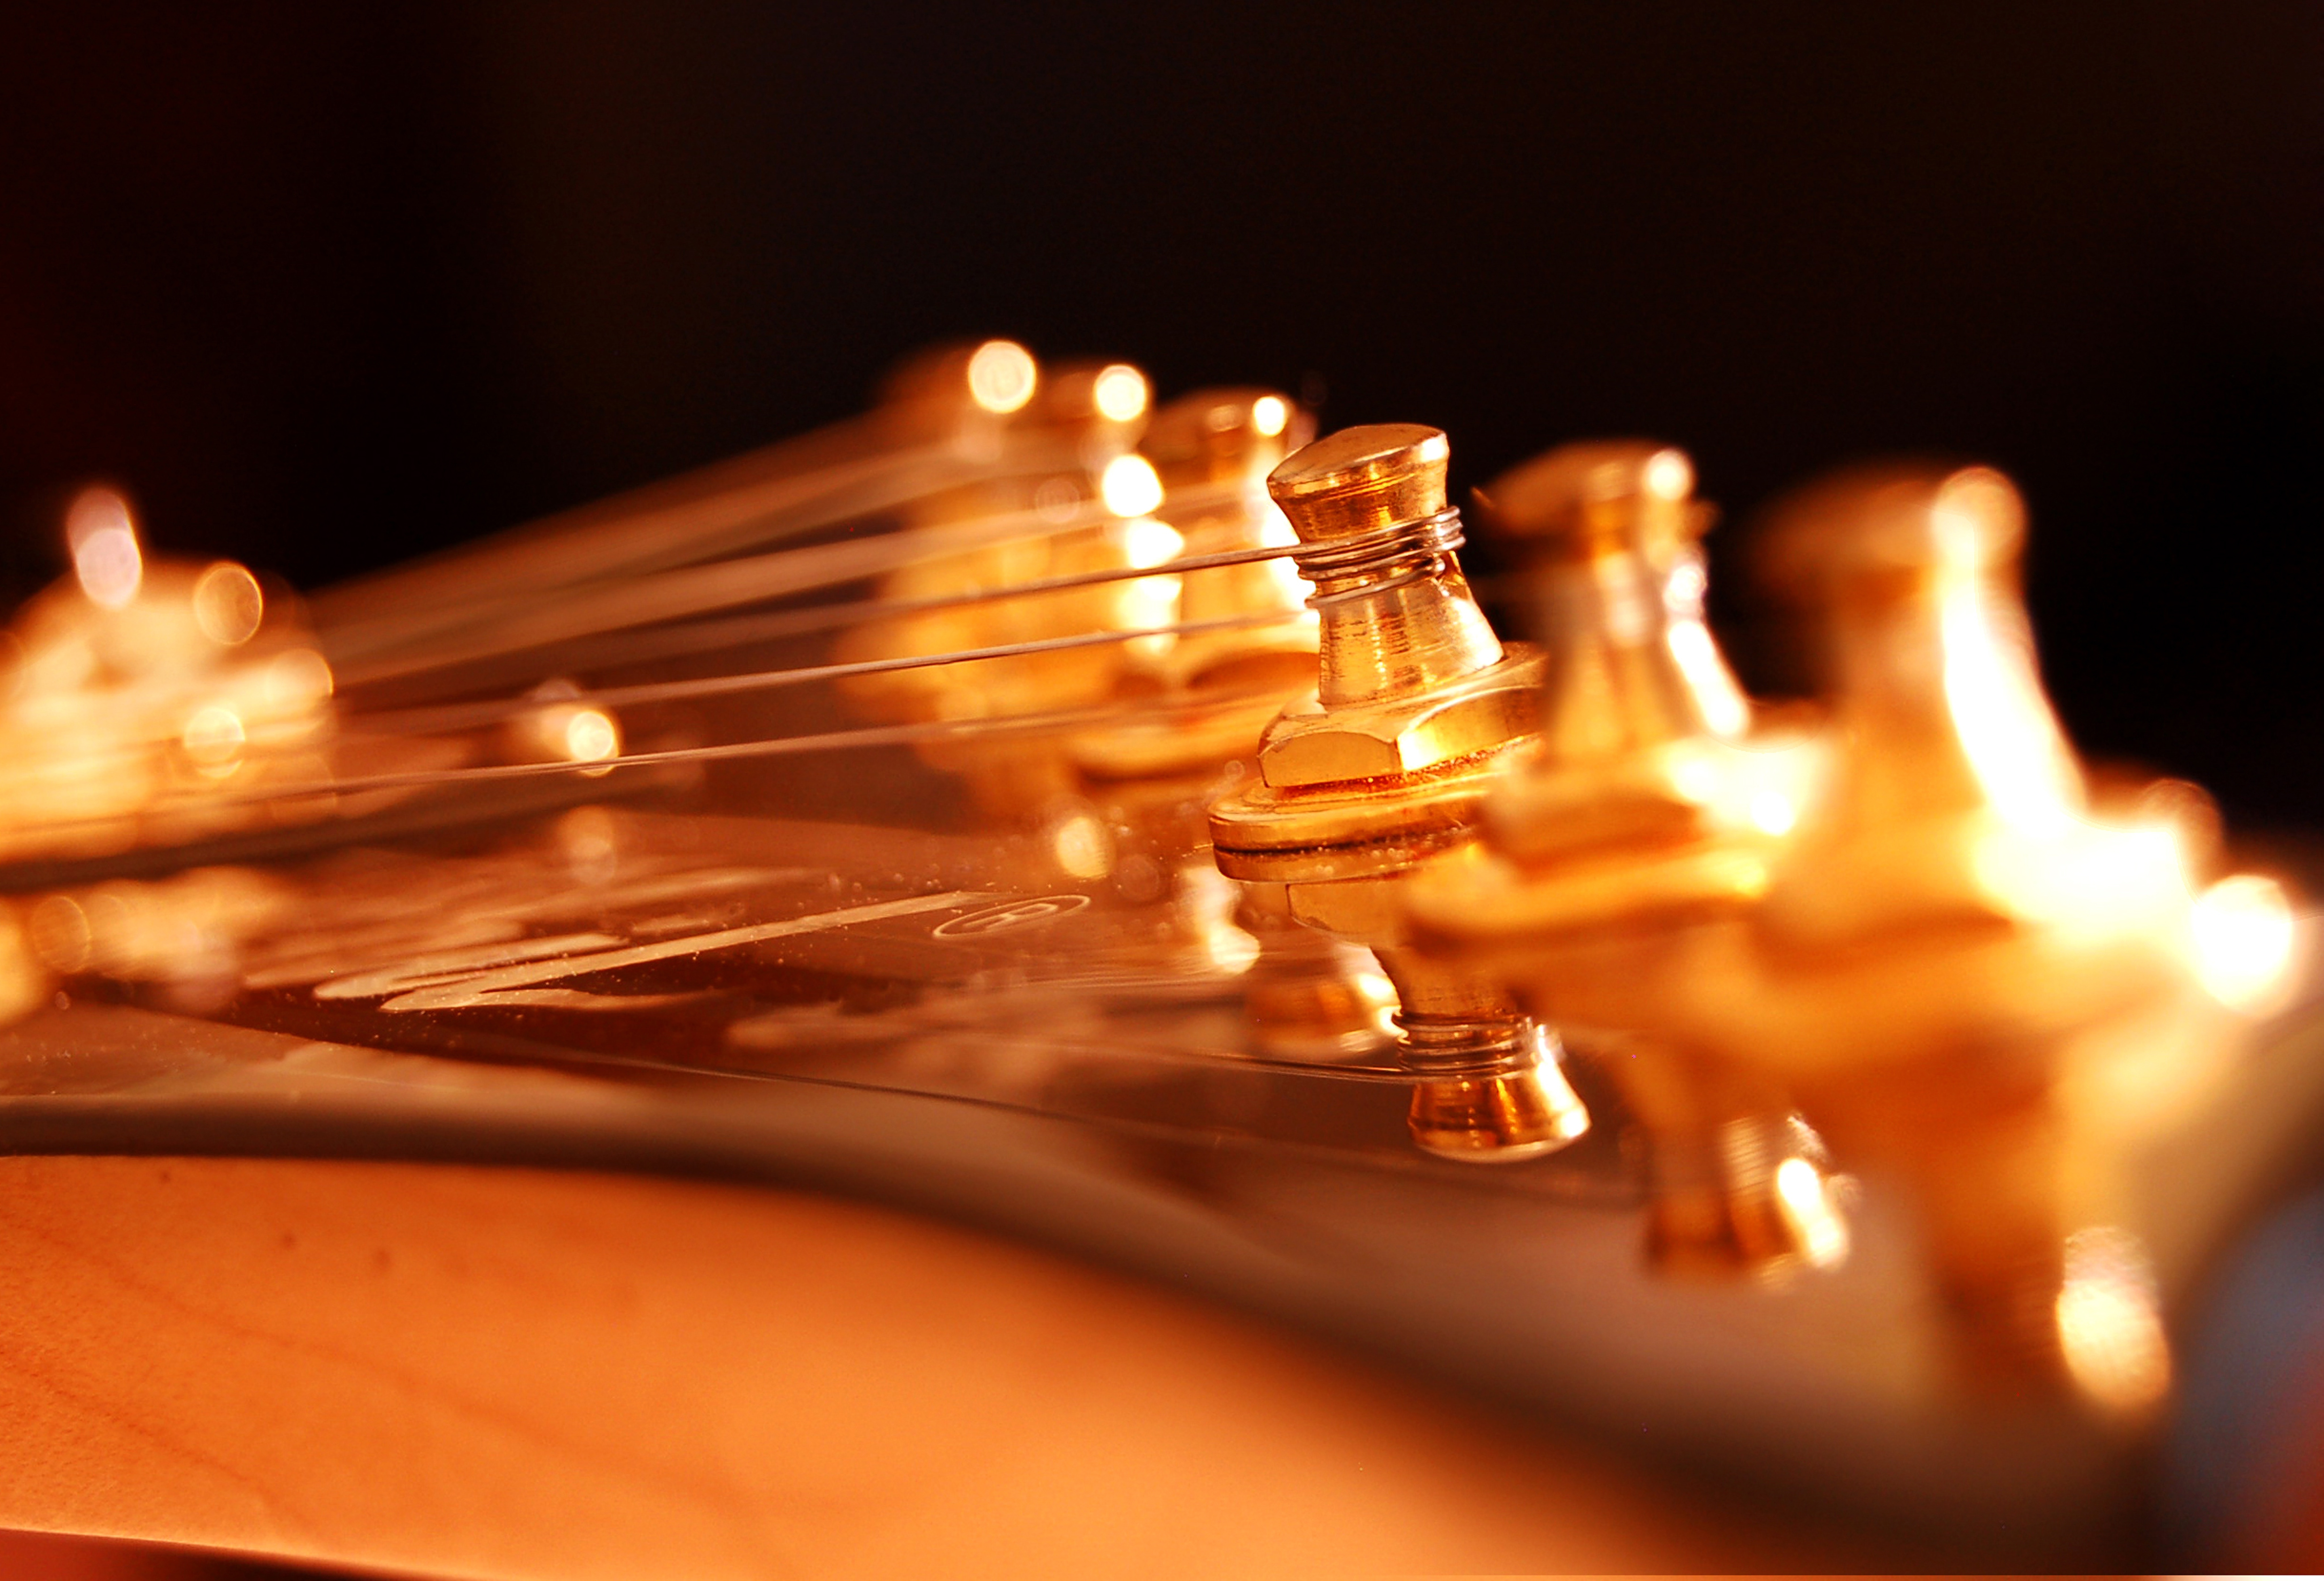
guitar, musical instrument, plucked string instruments, close up, string instrument, trumpet, bass guitar, macro photography, acoustic guitar, classical music